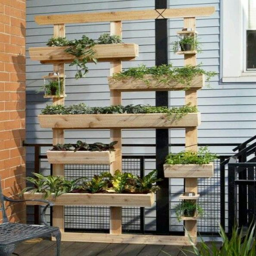
if you or a friend is adept with pieces of wood , you can quite easily make an outdoor herb garden